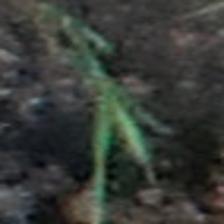
Label: single